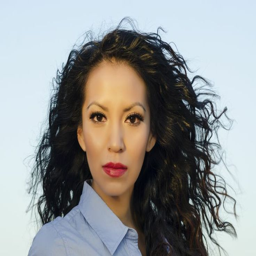
or maybe a spurned lover wanted revenge ? hanging by a hair